Kanyapella, Victoria

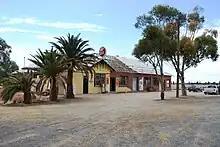
Hotel near Kanyapella

Kanyapella is a rural town in the County of Rodney, Victoria, Australia, located approximately 12 kilometres east of Echuca.